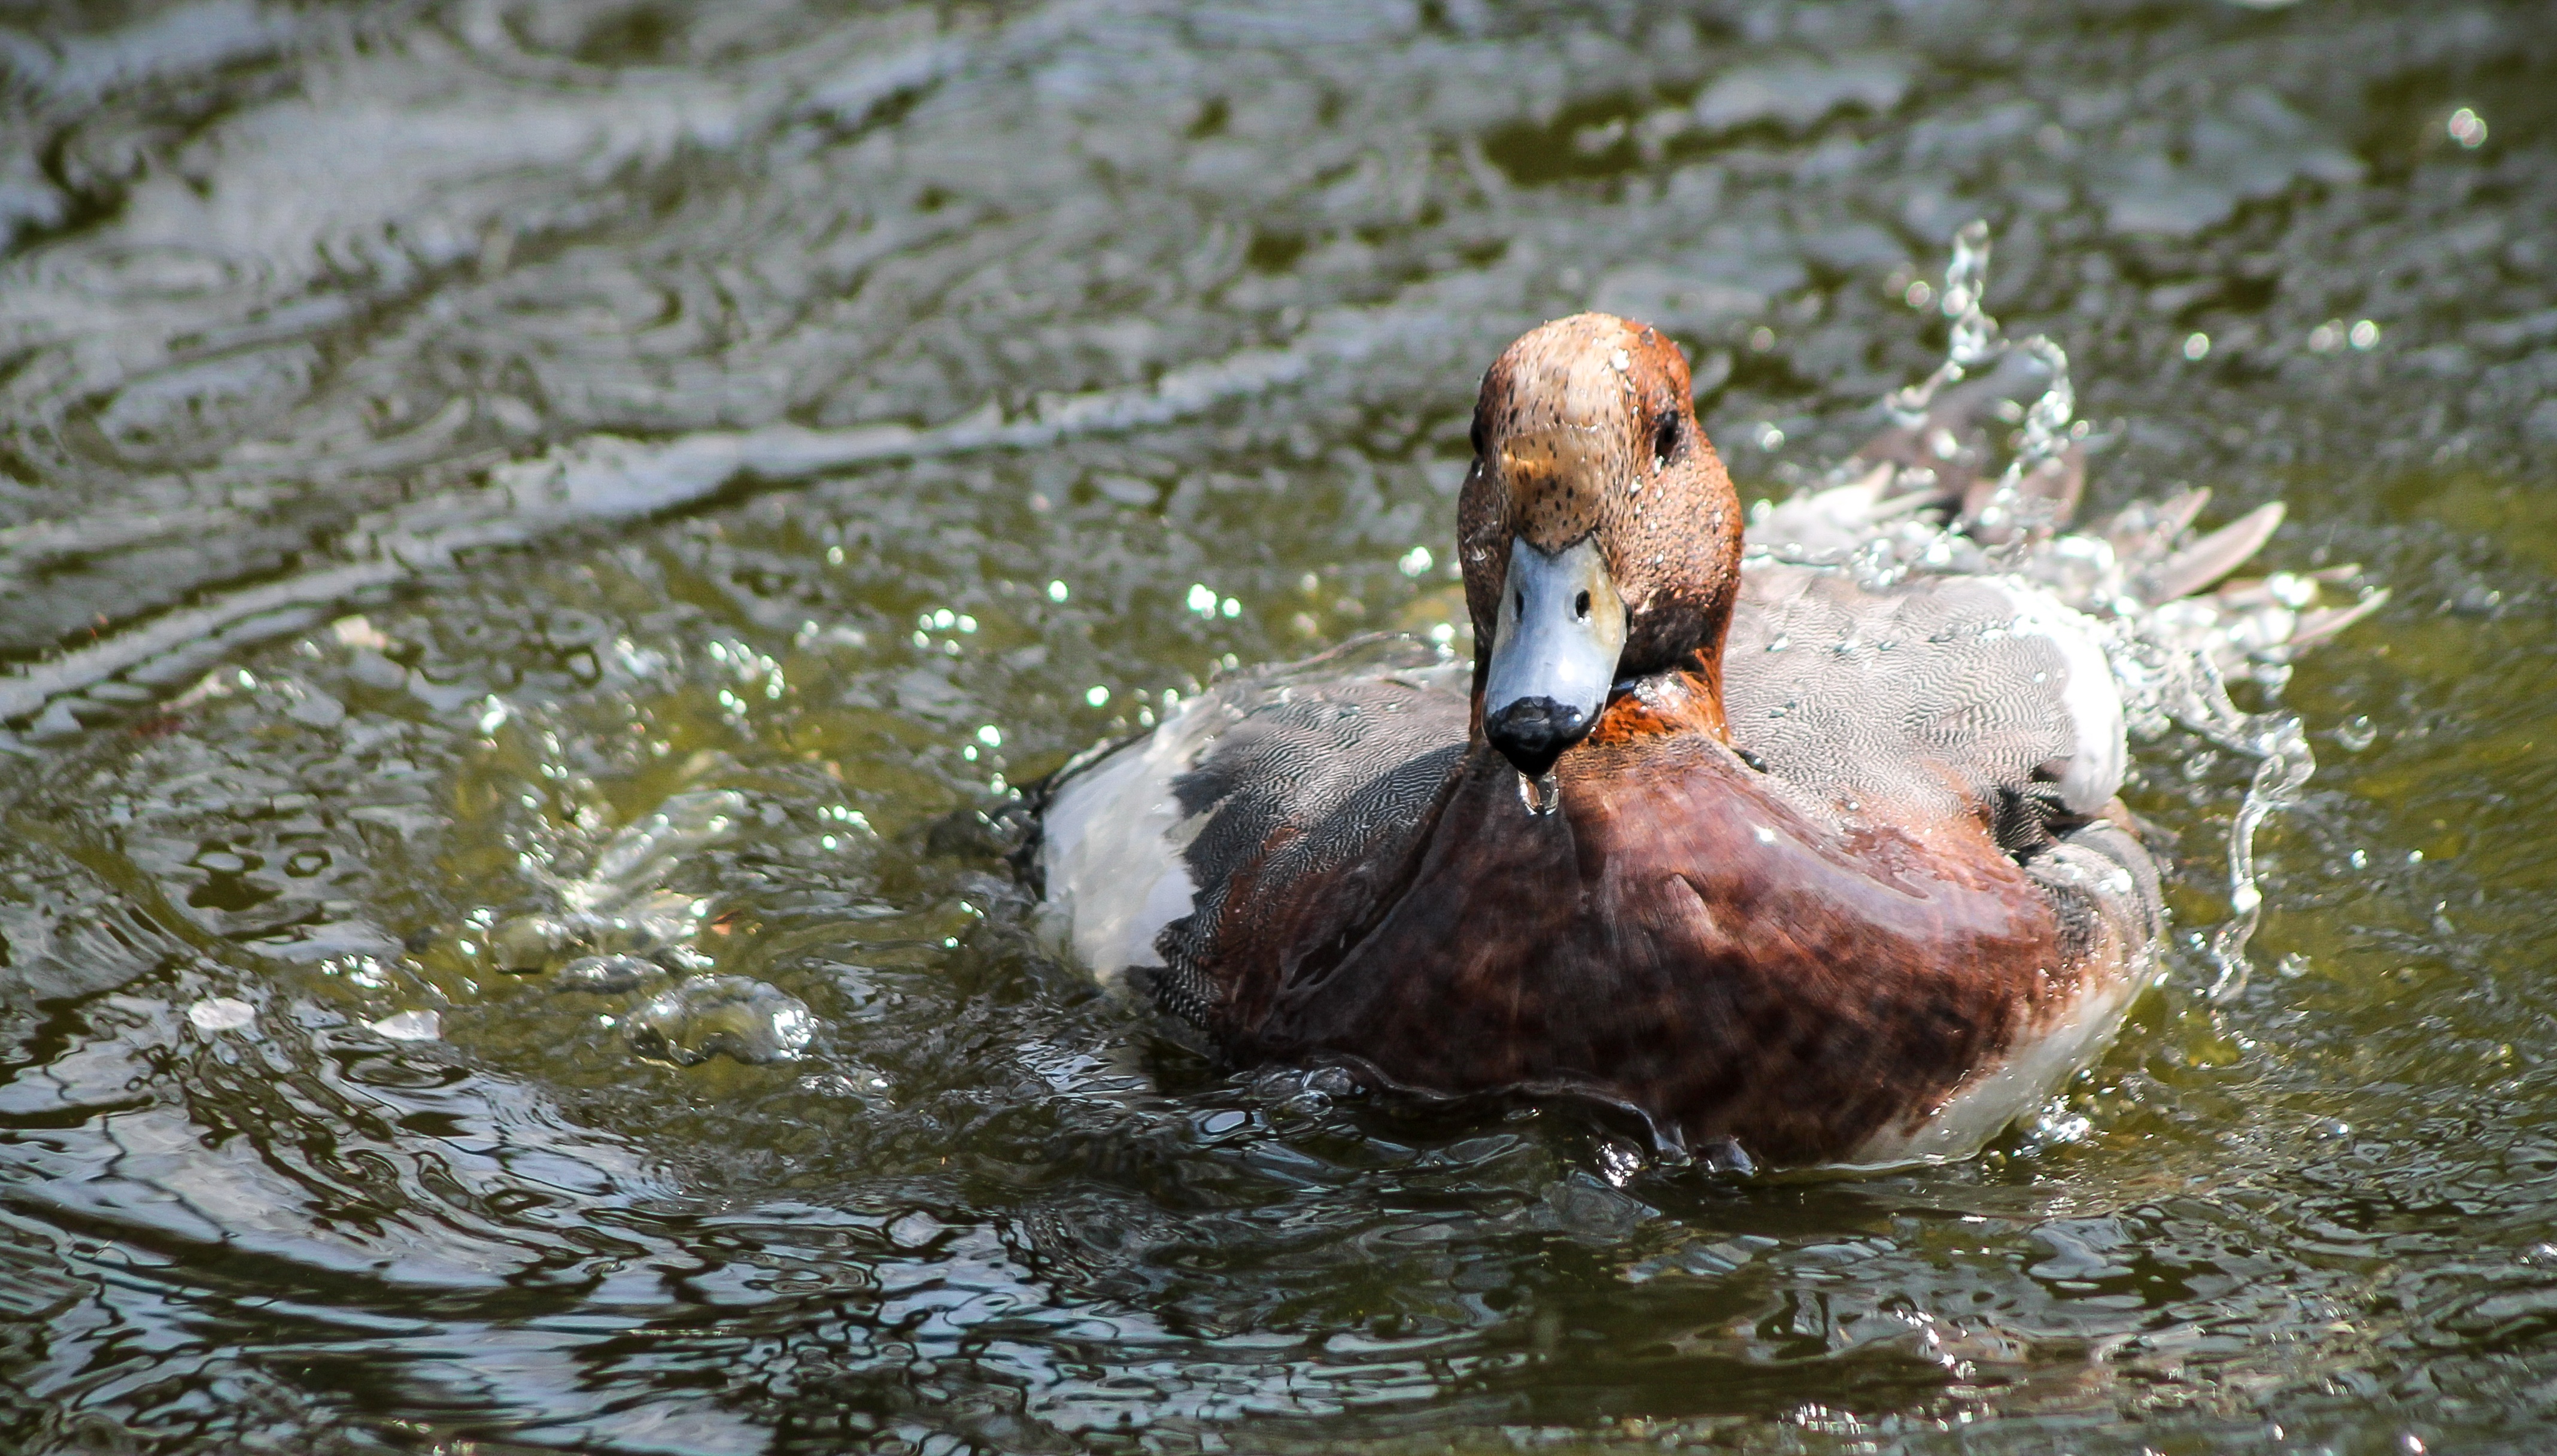
water, nature, bird, pen, animal, female, wildlife, portrait, reflection, beak, feather, fauna, lakeside, duck, vertebrate, nice, waterfowl, mood, water bird, mallard, mallards, chevron, water surface, wild ducks, at a glance, ovipositor, mad rf le, llatportr, ducks geese and swans, kacsaf le, mirror surface